David King (drummer)

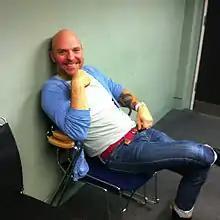
King in 2012

King has recorded or performed with Bill Frisell, Joshua Redman, Joe Lovano, Dewey Redman, Chris Speed, Ursus Minor (with Tony Hymas, Jef Lee Johnson, François Corneloup, Jeff Beck, Julian Lage, Boots Riley and Dead Prez), Joe 'Guido' Welsh, Viktor Krauss, Matt Maneri, Bill Carrothers, Anthony Cox, Atmosphere, Kurt Rosenwinkel, Benoît Delbecq, Django Bates, Meat Beat Manifesto, Craig Taborn's Junk Magic, Tchad Blake, Tony Platt, Mason Jennings, Haley Bonar, Wendy Lewis, Chris Morissey, Jim Mcneely and HR big band, Peter Lang, Craig Green and his high school big band among others.